Niagara Parkway

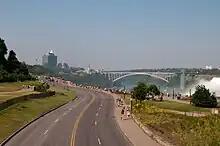
Niagara Parkway through Niagara Falls, 2012

The Niagara Parkway is one of the oldest roads in Ontario. Predating it, an aboriginal trail along the west side of the Niagara River existed before the arrival of Europeans.